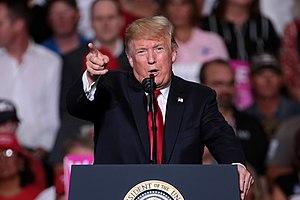
En 2018, les élections à la Chambre des représentants des États-Unis ont lieu le 6 novembre pour renouveler l'ensemble de la chambre basse du Congrès.
Les élections sénatoriales américaines de 2018 sont un ensemble d'élections qui se tiennent le 6 novembre 2018, dans le but de renouveler 35 sièges des 100 sièges du Sénat des États-Unis, chambre haute du Congrès des États-Unis. Le mandat des sénateurs dure six ans ; ceux qui seront élus seront en fonction du 3 janvier 2019 au 3 janvier 2025.
Une crise migratoire en Amérique centrale, aussi connue sous le nom de caravanes de migrants, est provoquée lors de la Pâques 2017 et de nouveau, de la Pâques 2018, par Pueblo Sin Fronteras, une organisation basée en Amérique du Nord qui appelle à l'ouverture des frontières. L'organisation fait se déplacer des milliers de réfugiés du Honduras vers la frontière des États-Unis.